Malvaceae

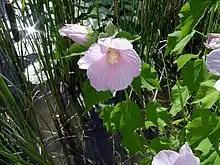
Swamp rose mallow

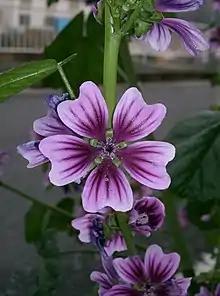
Common mallow "(Malva sylvestris)"

The circumscription of the Malvaceae is controversial. The traditional Malvaceae "sensu stricto" comprise a very homogeneous and cladistically monophyletic group. Another major circumscription, Malvaceae "sensu lato", has been more recently defined on the basis that genetics studies have shown the commonly recognised families Bombacaceae, Tiliaceae, and Sterculiaceae, which have always been considered closely allied to Malvaceae "s.s.", are not monophyletic groups. The Malvaceae can be expanded to include all of these families so as to compose a monophyletic group. Adopting this circumscription, the Malvaceae incorporate a much larger number of genera.